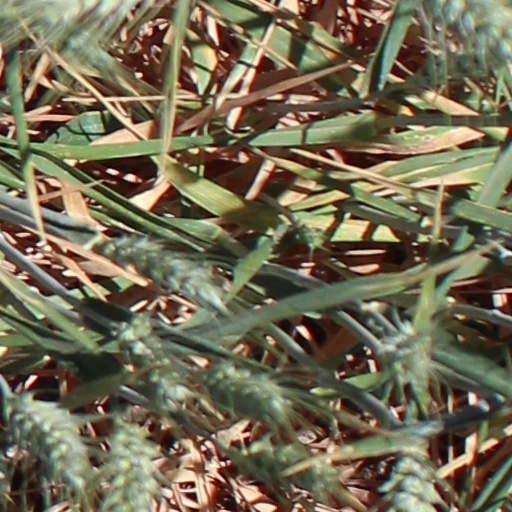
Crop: wheat